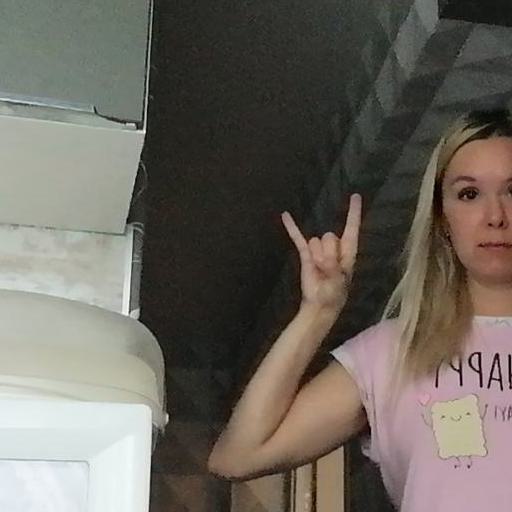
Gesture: rock